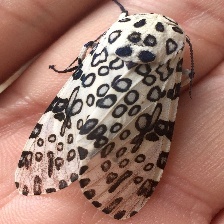
Species: GIANT LEOPARD MOTH